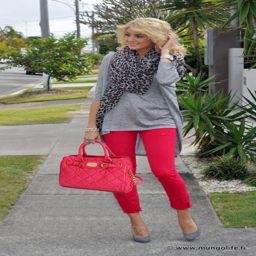
organization leader red and grey are a perfect pair too next to red and black .